Bernard Gilkey

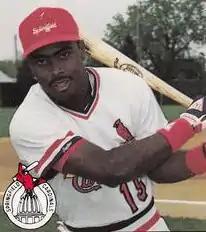
Gilkey in 1988

Otis Bernard Gilkey (born September 24, 1966) is an American former professional baseball left fielder. He played in Major League Baseball (MLB) for the St. Louis Cardinals, New York Mets, Arizona Diamondbacks, Boston Red Sox, and Atlanta Braves. He is currently a coach for the Palm Beach Cardinals.